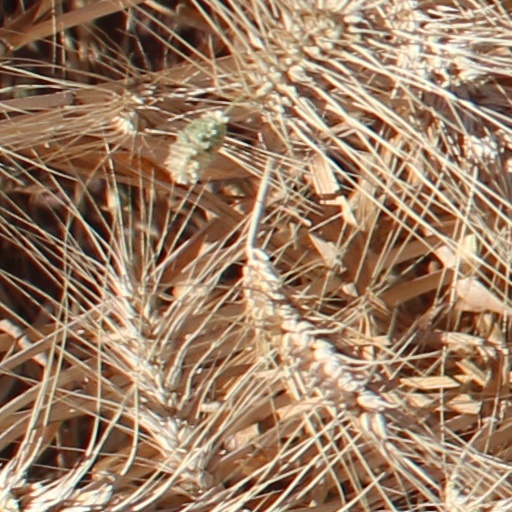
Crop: wheat